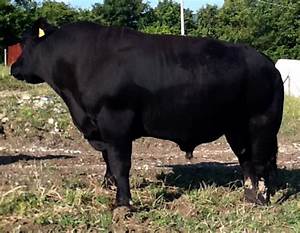
Label: mucca